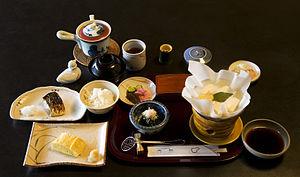
Petit déjeuner servi dans le Tamahan Ryokan, à Kyoto (Japon). Les plats comprennent du maquereau grillé, une omelette (dashimaki, ici à la manière de Kansai), du riz, du tofu bouilli dans kami nabe (ou pot en papier) avec de la sauce soja du negi et du Katsuobushi, un Tsukemono de concombre, panais et melon), de la soupe miso et du thé vert. 日本語: 京都にある料理旅館玉半の伝統的な朝食。メニューの内容は焼きサバ、関西風だし巻き卵、ご飯、紙鍋の湯豆腐(湯豆腐？)をコンロを付け、その側には葱とカツオだしと醤油が味付けの為に添えられている。そしてキュウリとカブと酢漬けの白瓜？の漬物そして緑茶。黒いお椀の中は味噌汁が入っている。
La cuisine japonaise peut être définie strictement comme la cuisine traditionnelle du Japon, appelée en japonais Nihon ryōri ou washoku précédant l'ère Meiji, par opposition à la cuisine yōshoku répandue au Japon qui tire ses origines de l'importation et l'adaptation de plats occidentaux à la suite de l'abrogation du sakoku par l'empereur Meiji. Elle est constituée de poissons, de riz ou de nouilles, de légumes et d'algues, généralement assaisonnés avec des condiments locaux.
Le déjeuner, ou petit déjeuner, est à l'origine le premier repas de la journée, celui qui se prend au lever ou qui rompt le jeûne. Le déjeuner est également, dans certaines régions francophones, le repas pris au milieu de la journée mais cet article ne traite que du déjeuner du matin.
Les ryokan sont des auberges traditionnelles et typiques du Japon. Il en existe environ 70 000 dont 1 800 sont des établissements membres de la Japan Ryokan Association. Il y a également environ 80 auberges membres du Japan Inn Group, spécialisées dans l’accueil des touristes venant de l’étranger.
Le Japon possède une forte tradition culinaire et de nombreux rites associés à la consommation de nourriture. Cuisine asiatique, la cuisine japonaise repose sur le riz, le soja et les produits de la mer ; elle a été fortement influencée par les cuisines chinoise et coréenne, ainsi que par les cuisines occidentales, dont certains plats ont été adaptés aux goûts locaux.